Buck Rogers

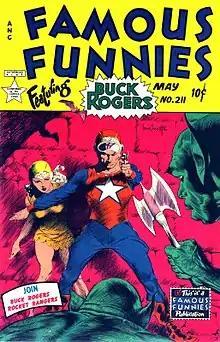
Famous Funnies number 211 (December 1953), art by Frank Frazetta

Buck Rogers is a science fiction adventure hero and feature comic strip created by Philip Francis Nowlan first appearing in daily American newspapers on January 7, 1929, and subsequently appearing in Sunday newspapers, international newspapers, books and multiple media with adaptations including radio in 1932, a serial film, a television series, and other formats.